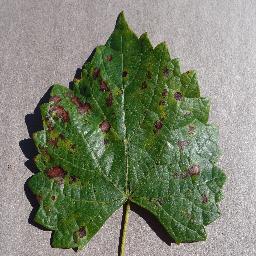
Label: Grape___Esca_(Black_Measles)